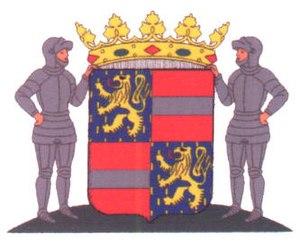
Zwevegem est une localité et une commune néerlandophone de Belgique située en région flamande dans la province de Flandre-Occidentale.